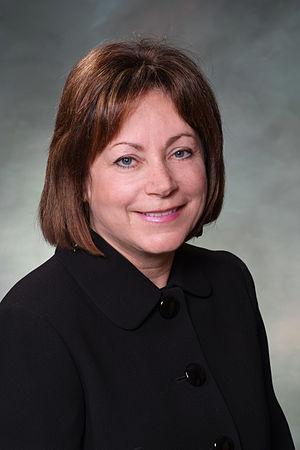
Dianne Primavera, née le 28 janvier 1950 à Denver, est une femme politique américaine membre du Parti démocrate. Elle est lieutenant-gouverneure du Colorado depuis 2019.